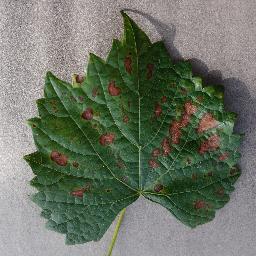
Label: Grape___Esca_(Black_Measles)